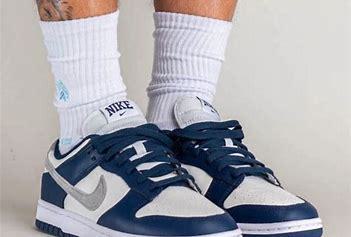
Brand: Nike
Model: kg Nike Dunk